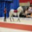
Label: horse